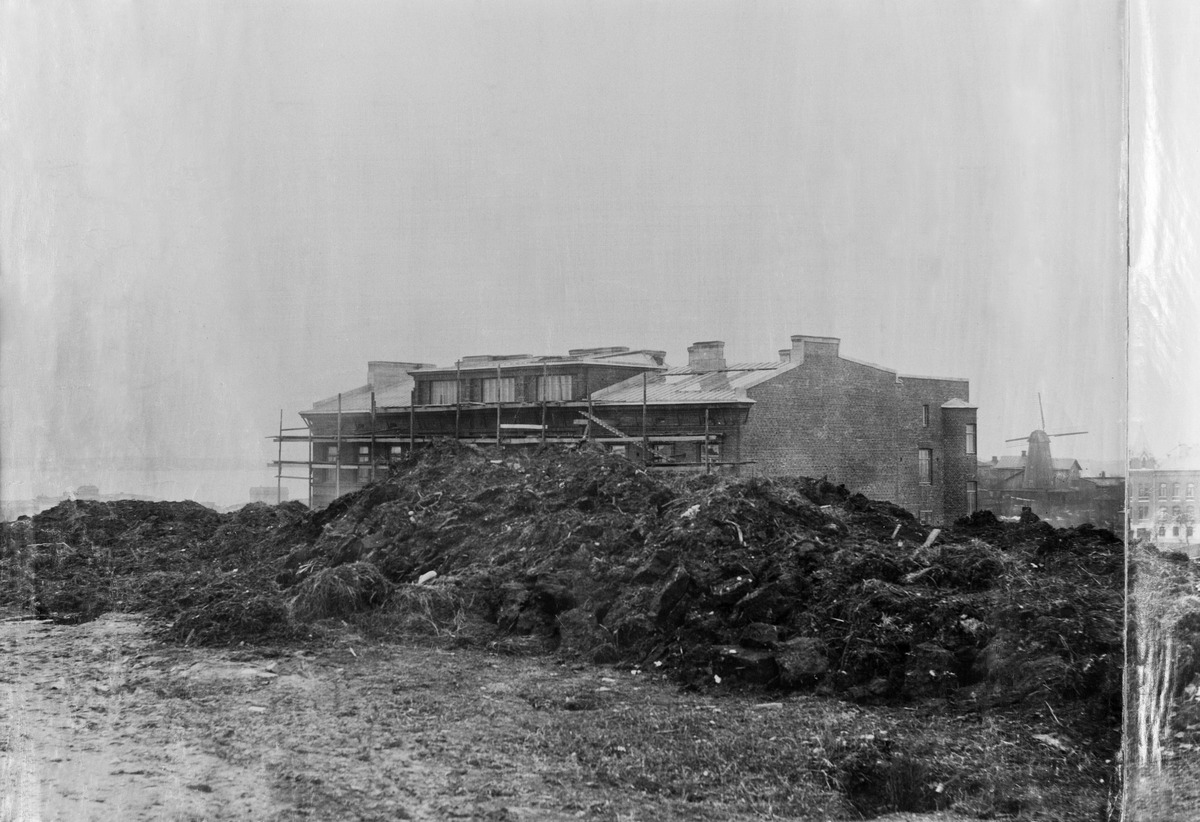
Panoraama Tähtitornin vuorelta etelään
sisällön kuvaus: Panoraama Tähtitornin vuorelta etelään. Tähtitorninkatu 4 valmistumassa. Taustalla tuulimylly. mustavalkoinen
Ajankohta: kuvausaika 1895 n
Paikka: Suomi, Uusimaa, Helsinki, Kaivopuisto Helsinki, Tähtitornin vuori
Aiheet: kerrostalot, tiilirakennukset, rakennustyöt, tuulimyllyt, maansiirto